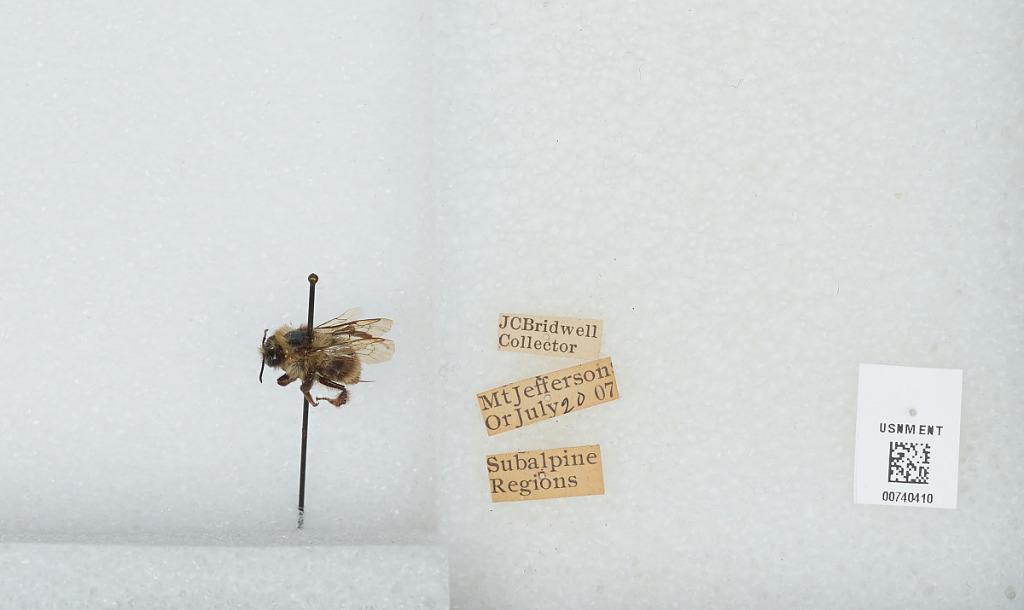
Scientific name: Bombus (Pyrobombus) bifarius Cresson
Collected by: J. Bridwell
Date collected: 1907-7-20
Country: United States
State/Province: Oregon
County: Linn
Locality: Subalpine Regions, Mount Jefferson
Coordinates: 44.6742, -121.799